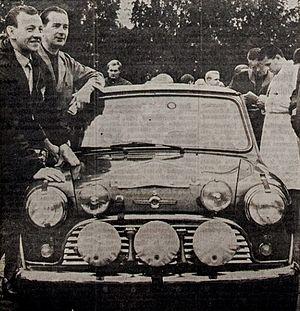
Rauno August Aaltonen, né en 17 janvier 1938 à Turku, est un pilote de rallye finlandais, qui fit partie des fameux finlandais volants des années 1960/1970.